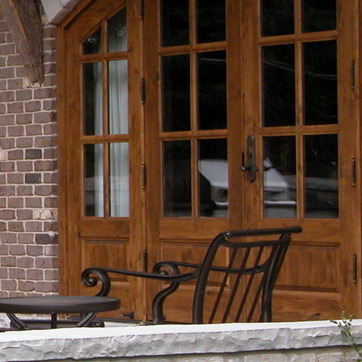
Material: glass